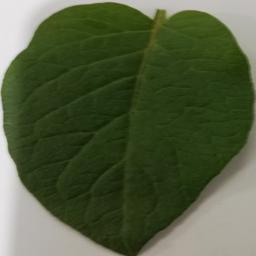
Etiqueta: Sana